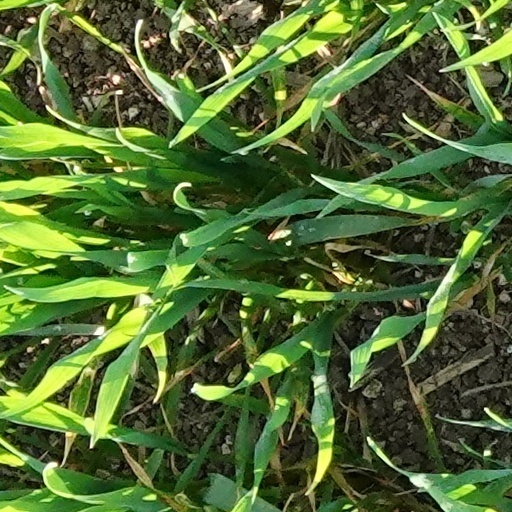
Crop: wheat